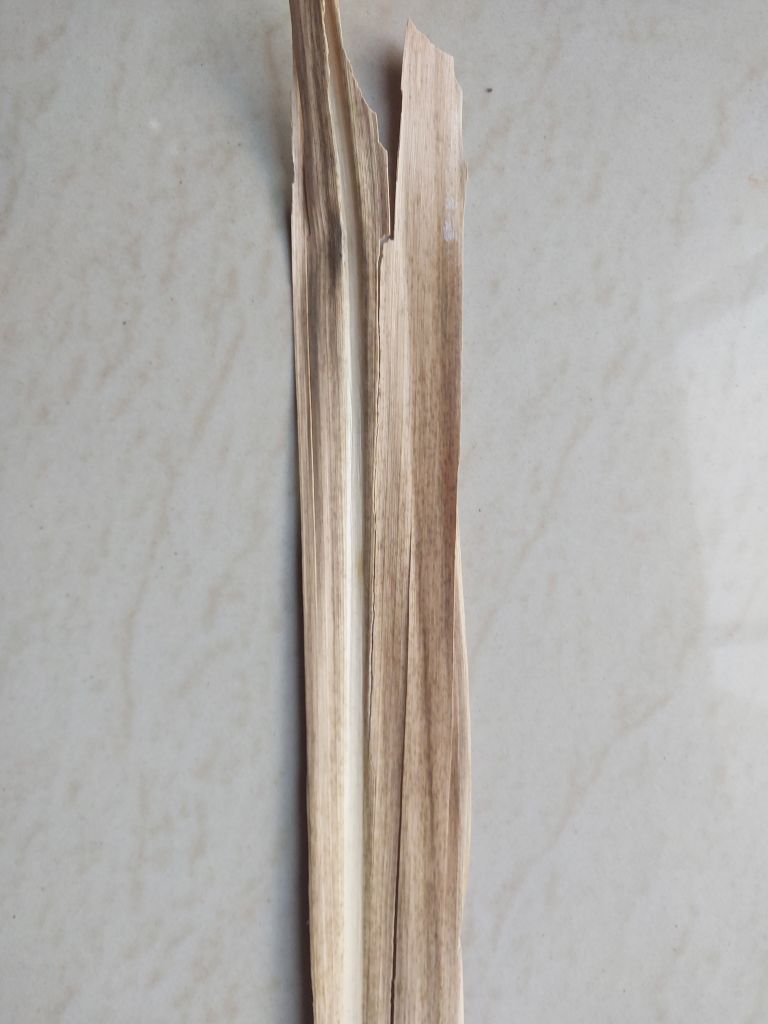
Label: Dried